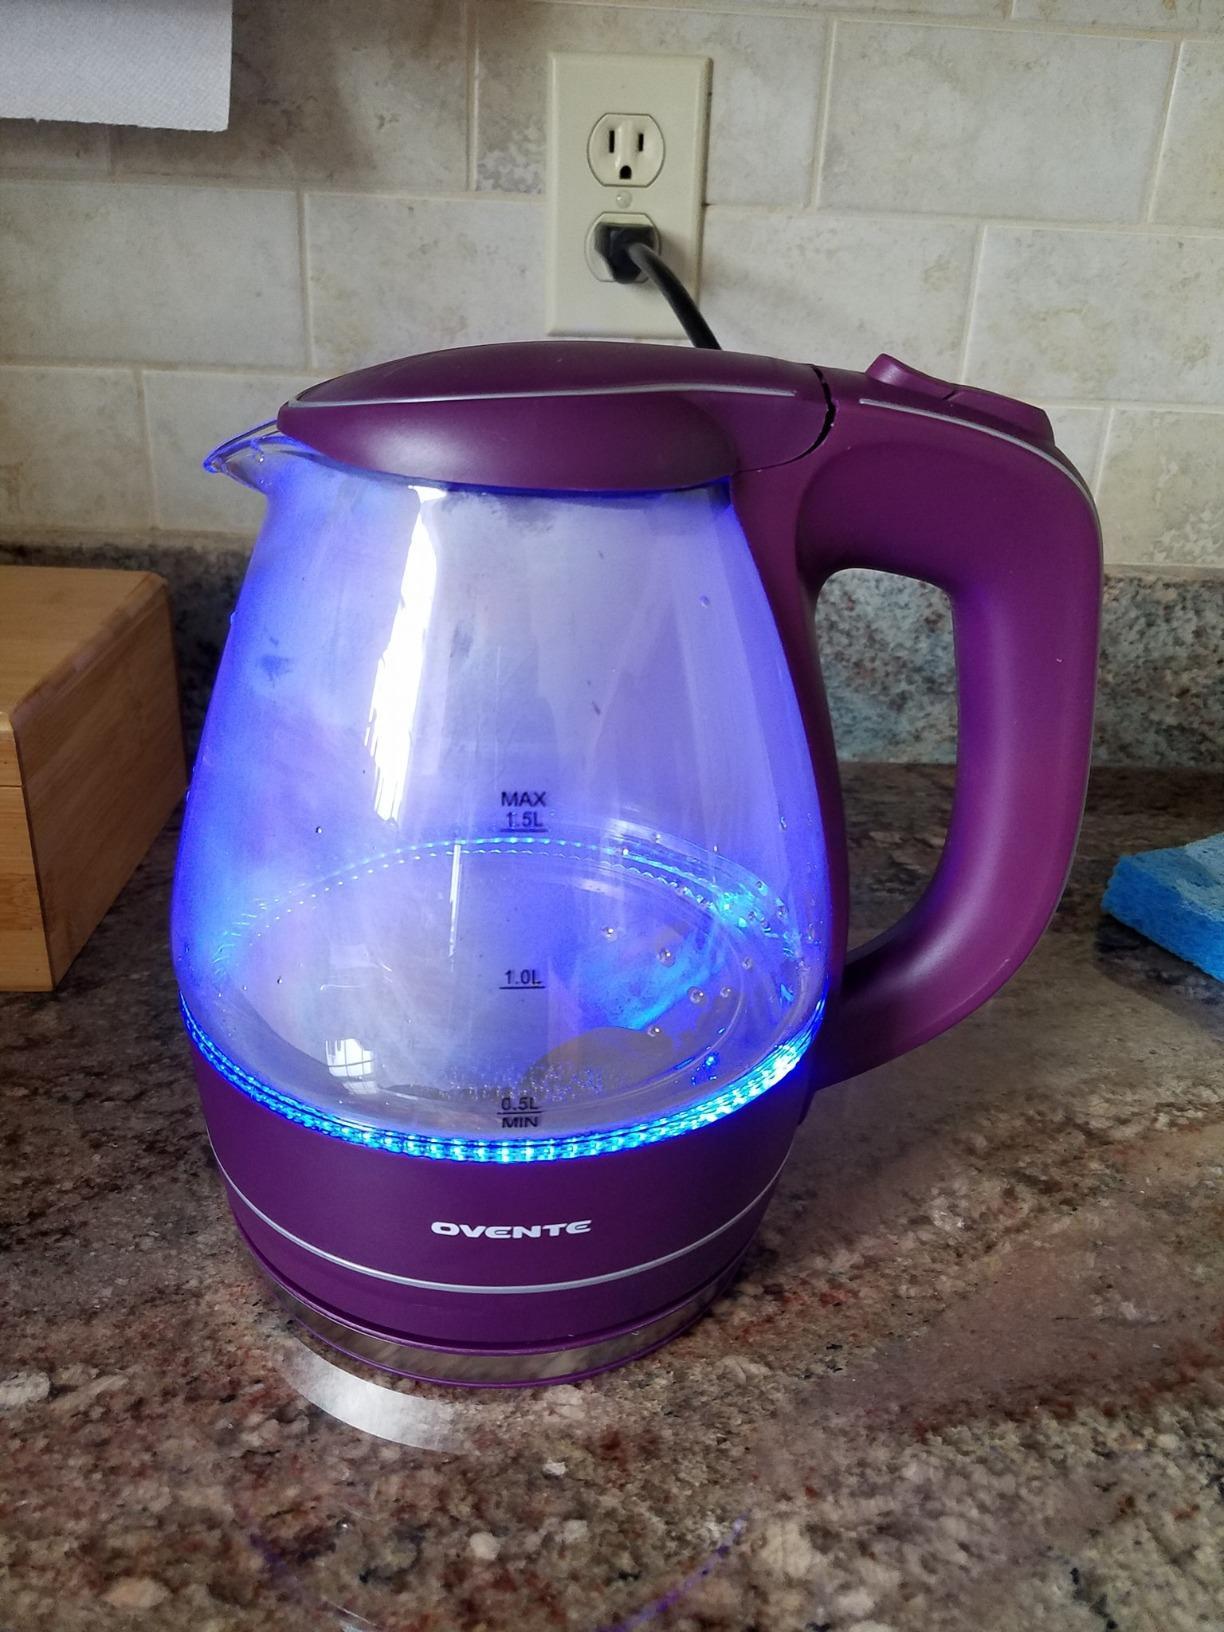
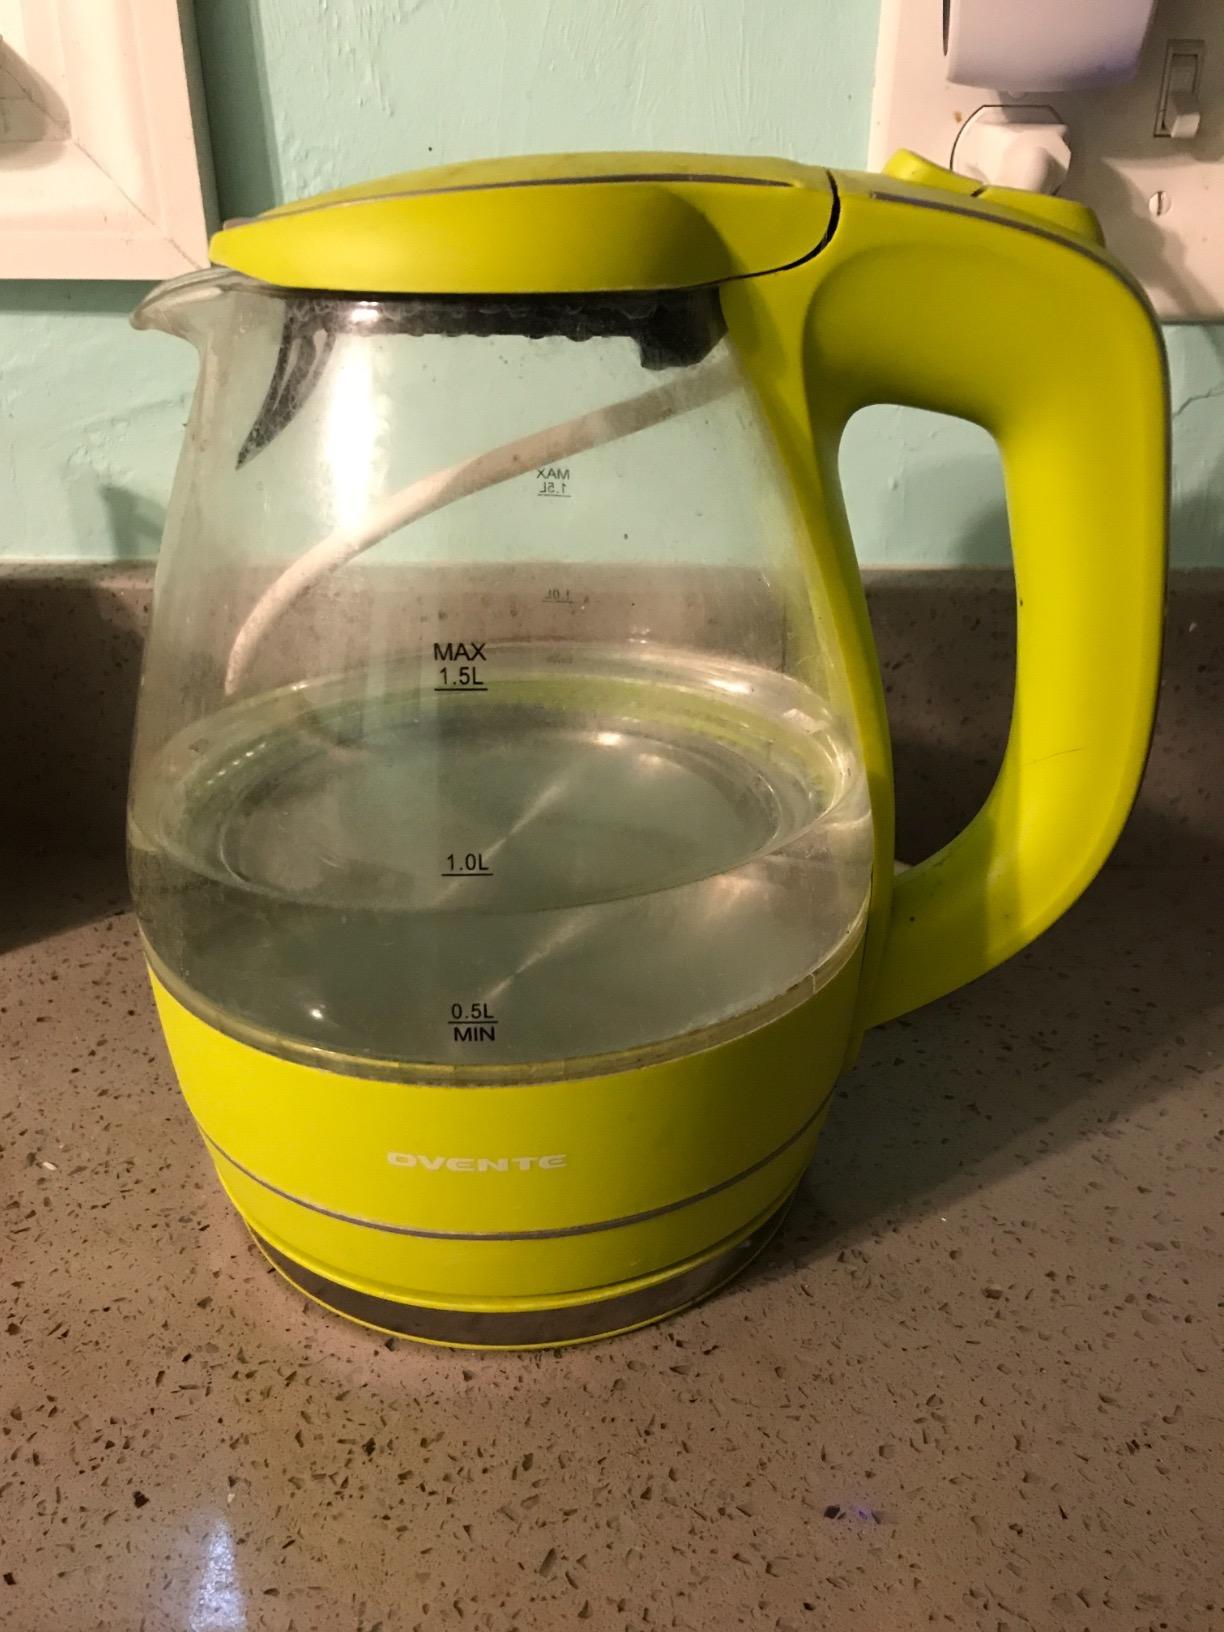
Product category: items_kettle
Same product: no